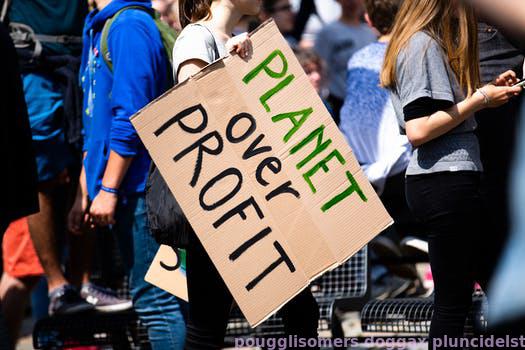
Label: Watermark